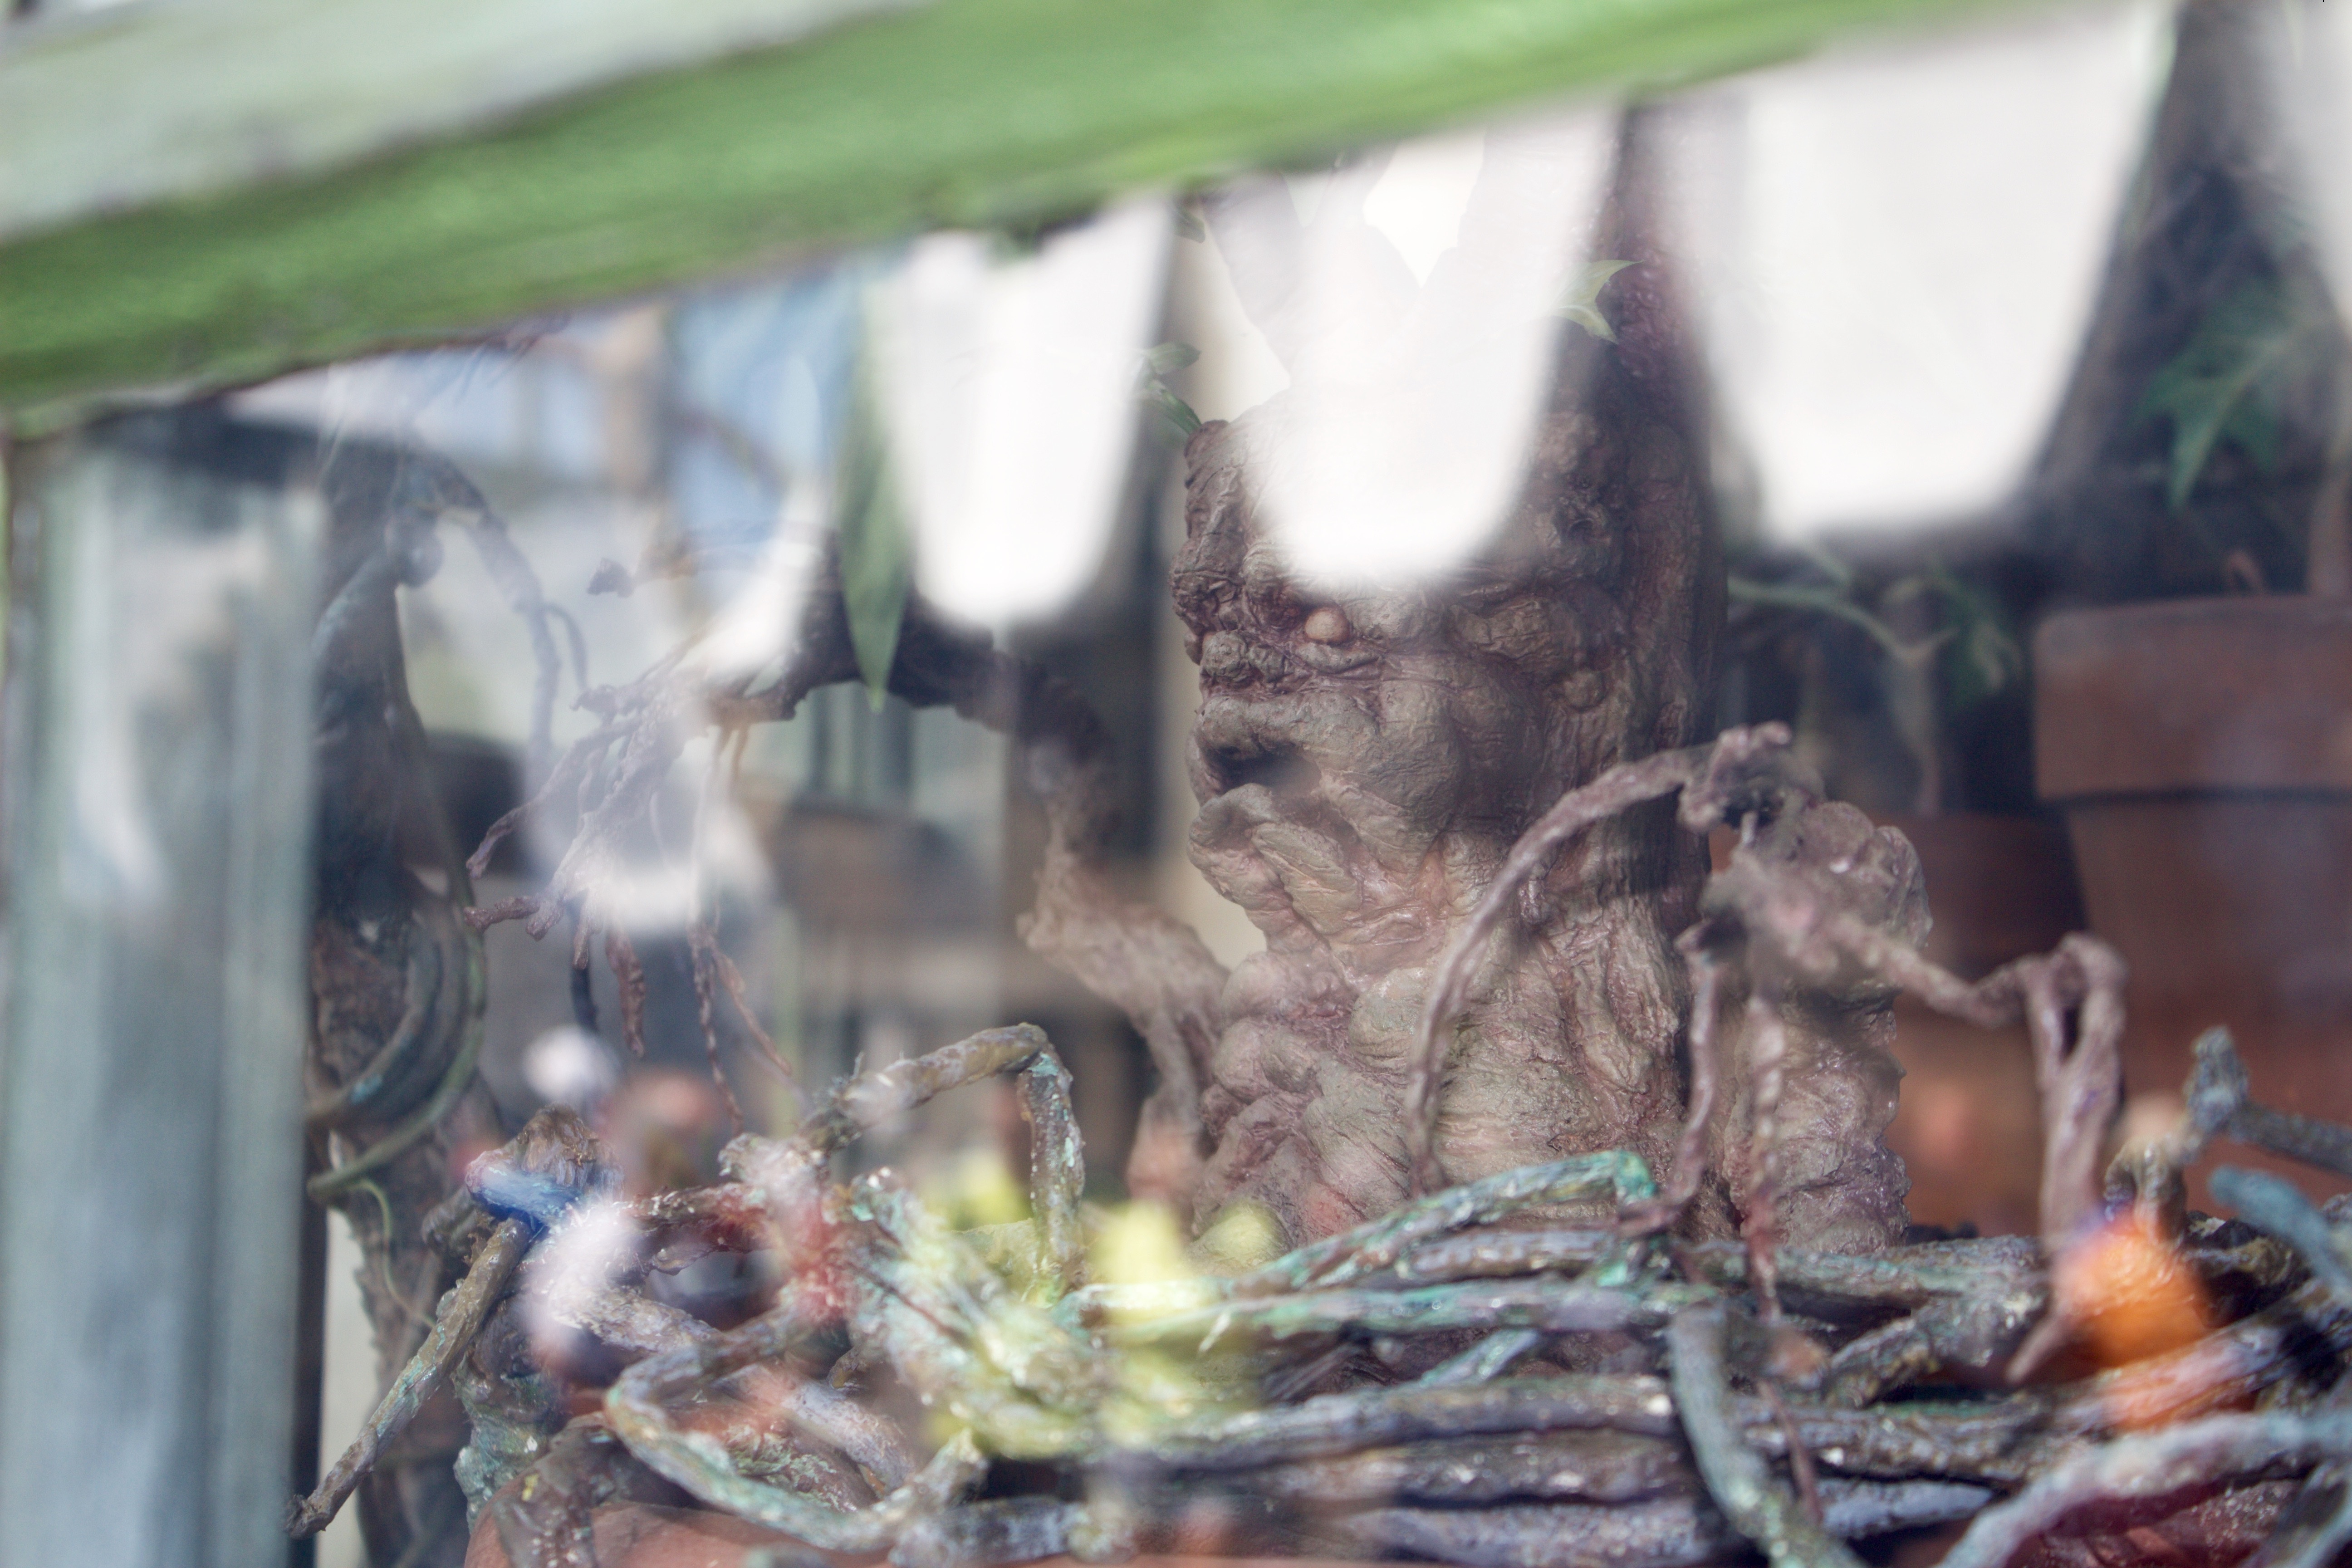
scrap